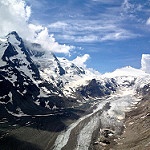
Label: glacier